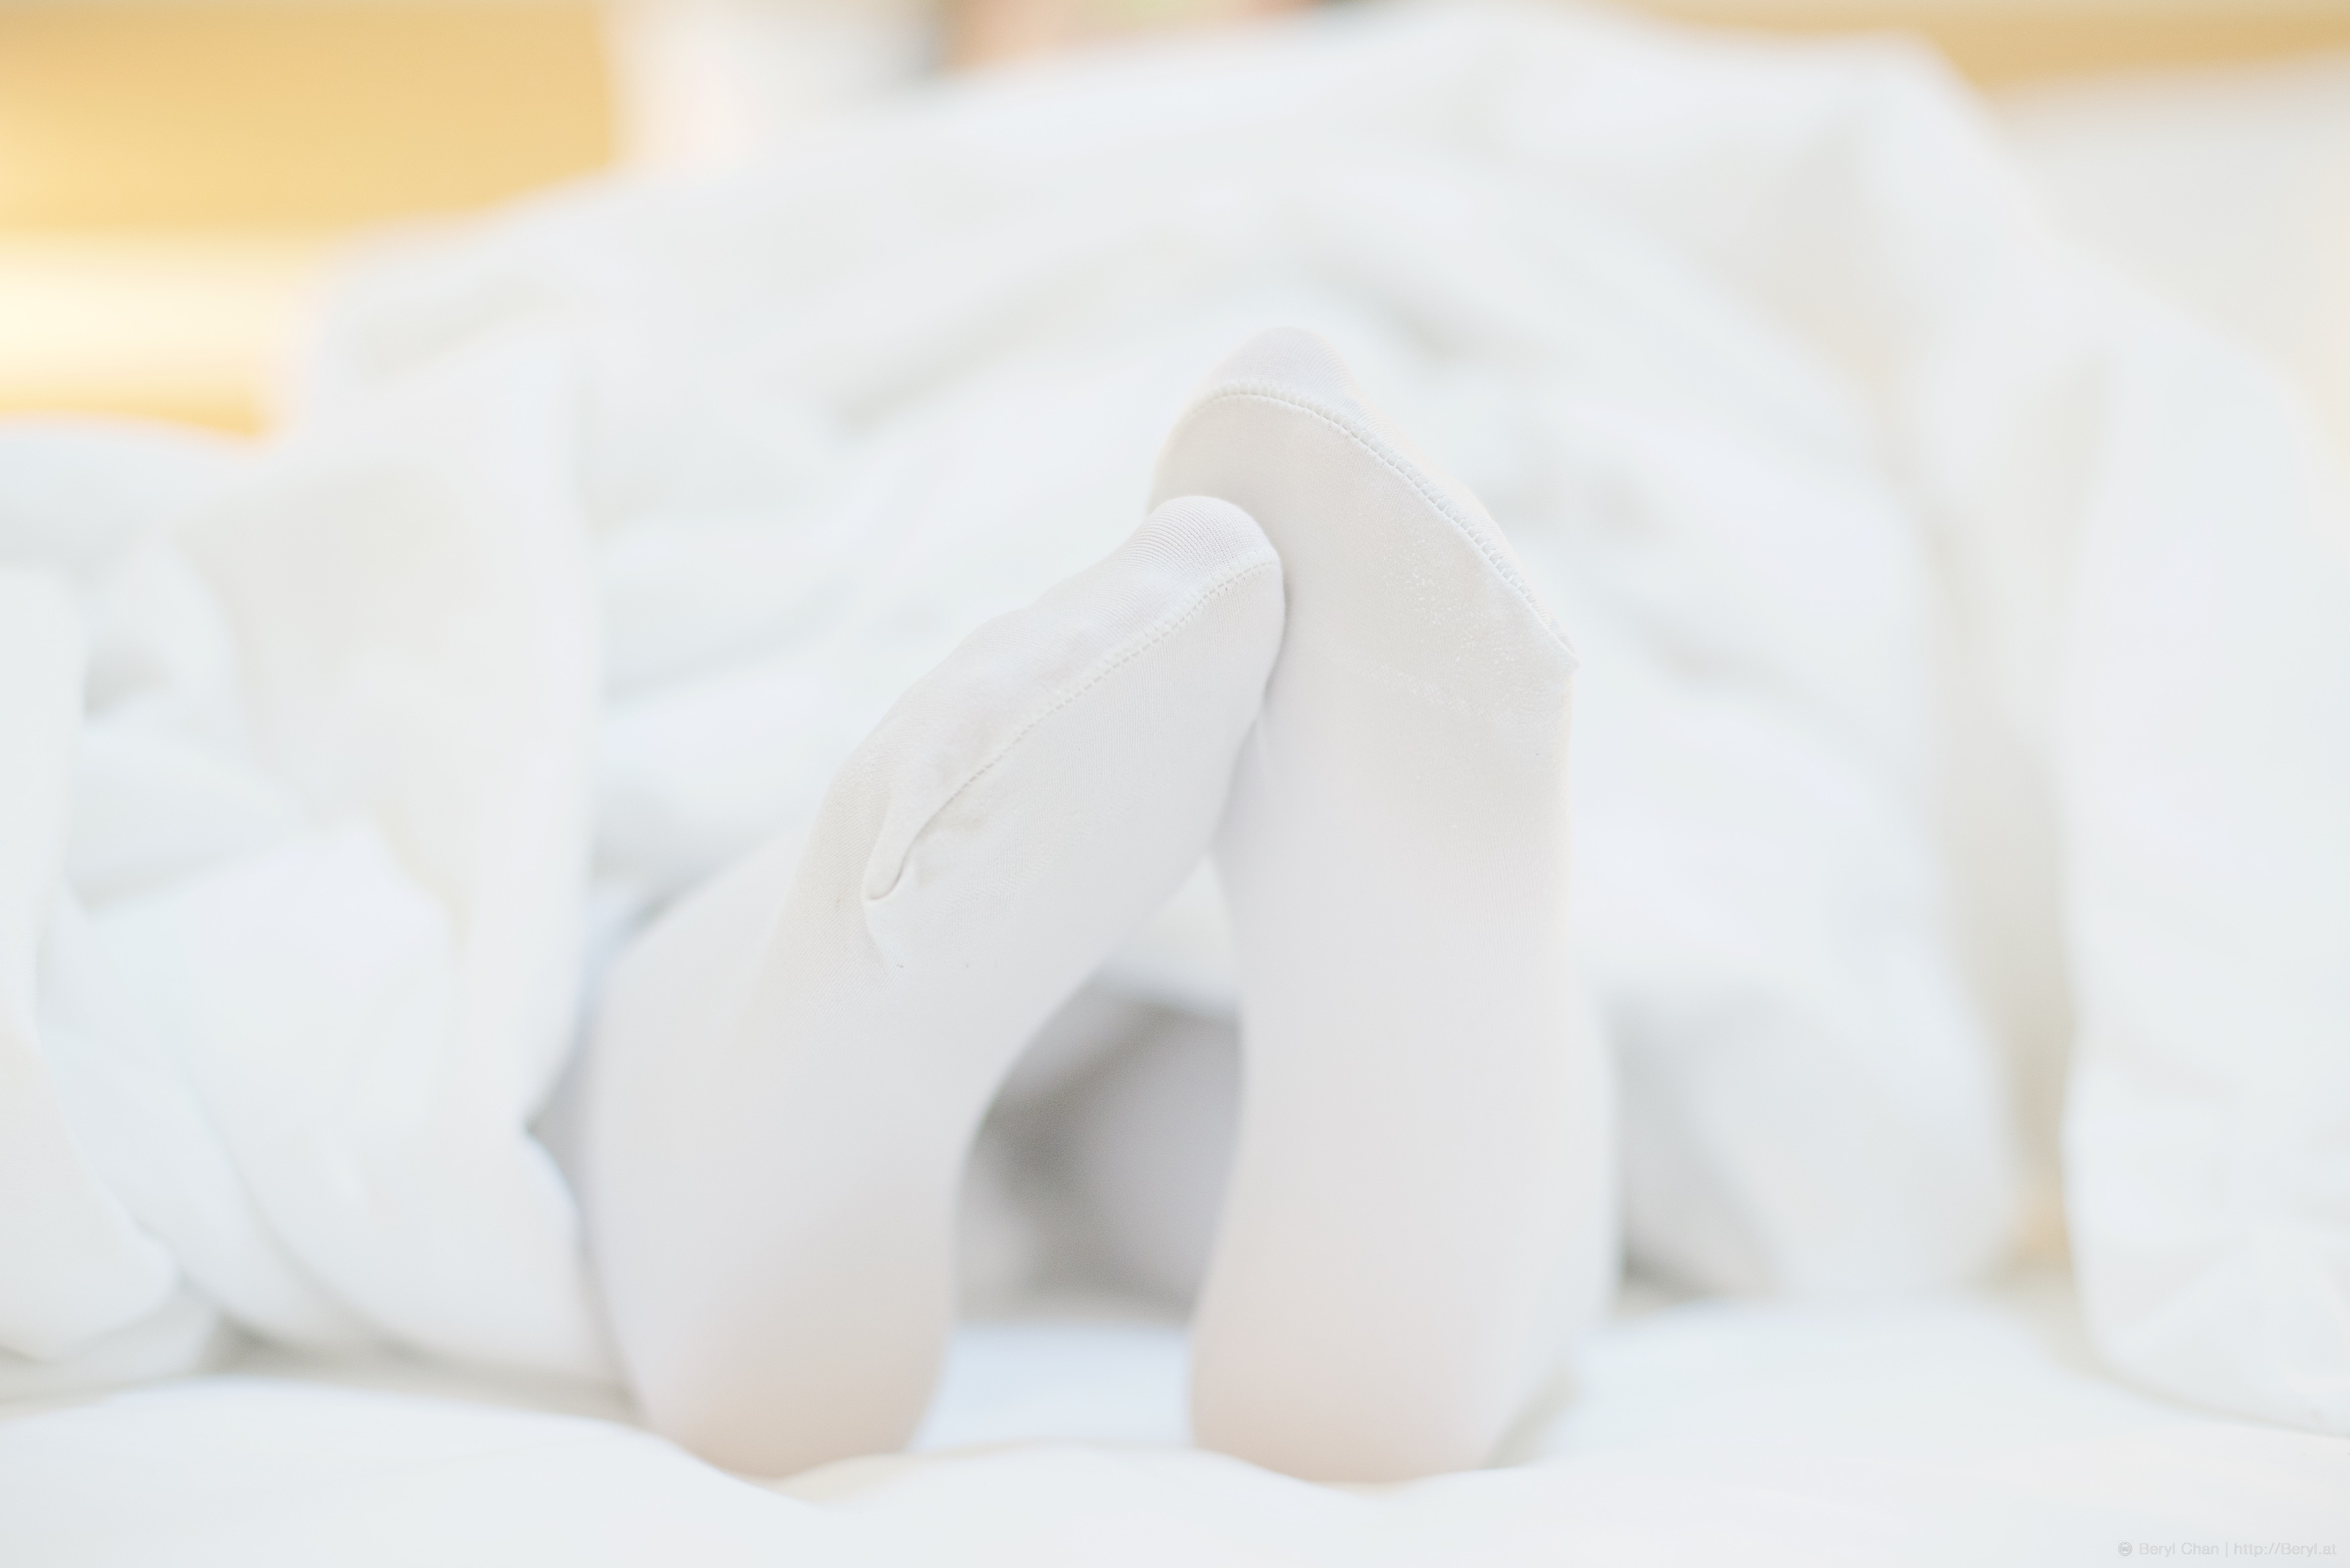
hand, light, girl, white, feet, cute, leg, dslr, portrait, foot, sole, nikon, closeup, close up, textile, 50mm, legs, bright, soles, faceless, zettairyouiki, socks, overkneesocks, tights, kneehighsocks, nikond800e, whilesocks, kneesocks, manuallensnocpu, tooth, sense